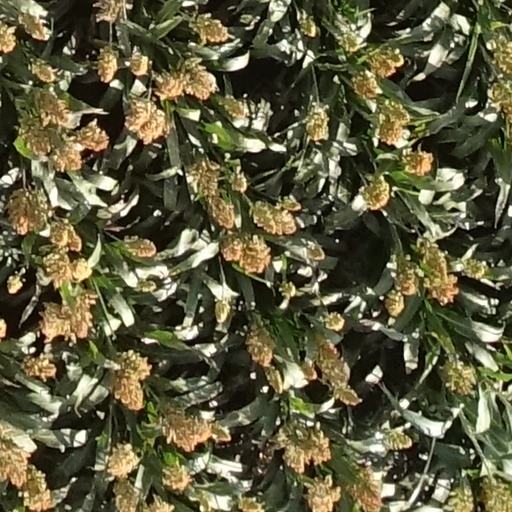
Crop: sorghum